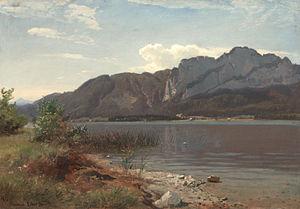
Hans Fredrik Gude, né le 13 mars 1825 à Christiania et mort le 17 août 1903 à Berlin, est un peintre norvégien, spécialiste de paysages et de scènes marines, qui a été actif dans l'Empire allemand.